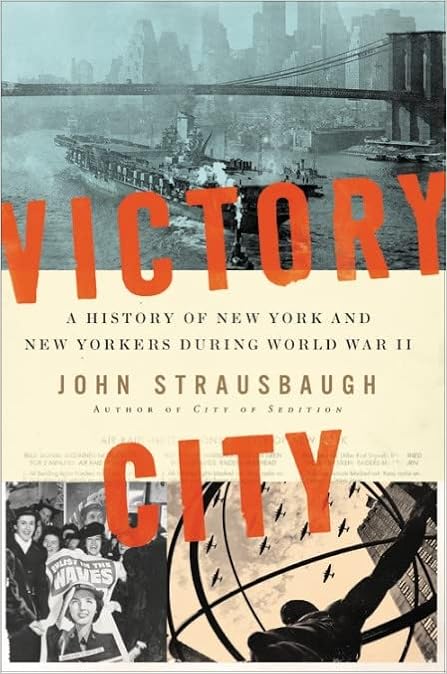
Victory City: A History of New York and New Yorkers during World War II
Category: Books
Review "With his previous books on Greenwich Village ( The Village ) and on New York in its paroxysm of copperhead treason during the Civil War ( City of Sedition ), John Strausbaugh has been taking a position as New York City's best biographer with a vengeance. VICTORY CITY as a work of scholarship and entertainment is the best victory yet in the series."― William Monahan, Academy Award-winning writer of The Departed and Kingdom of Heaven "With vivid characters and much colorful detail, John Strausbaugh's account brilliantly illuminates New York's dynamic role in the Second World War, as well as the ways the war forever changed the city and its people."― Philip Dray, award-winning author of The Fair Chase: The Epic Story of Hunting in America "Eight million stories and one war: The west side piers and the Jersey side of the Hudson and the Brooklyn docks are crowded with stevedores loading cargo ships, soldiers filing onto troop ships, wives and girlfriends waving goodbye. It's World War II in New York City, and John Strausbaugh carries us there in the pages of this extraordinary history."― Lucian Truscott IV, New York Times bestselling author of Heart of War "John Strausbaugh has woven a series of brilliant portraits -- isolationists, interventionists, pacifists, politicians, reporters, patriots, spies, and gangsters among them -- into a carefully detailed tapestry of New York from the 1930s through V-J Day. His vivid writing, sharp attention to detail, carefully modulated chapters, and sharp observations about the culture and the times combine to make Victory City an invaluable contribution to New York's and America's history."― Tom Lewis, author of The Hudson and Washington, a History "The action-crackling tale of Gotham at war and the trials behind the triumphalism. It's a weirder, more raucous, inspiring and heartbreaking saga than most recall: Nazi spies, homegrown Hitlerlites, a confrontational mayor, patriotic gangsters, powerful gossip columnists, juvenile delinquents, radical women, rations for everything (though everything's corrupt), and dire warnings, repeatedly unheeded, about the plight of Europe's Jews. Written in swinging prose shorn of propaganda and cant, Strausbaugh hits like the Atom Bomb-and that's a New York story, too."― Brian Berger, co-editor with Marahall Berman of New York Calling and author of Brooklyn Confidential "Strausbaugh gives us history as a crazy quilt rather than as the forgone conclusion it sometimes seems...[A] portrait of an amazingly dynamic, chaotic, trepidation-filled time."― The New York Times Book Review "In VICTORY CITY, John Stausbaugh...brings a dizzying array of events to life through the individuals at their heart. The parade of New York's wartime characters seems unending and always fascinating....The book will delight armchair historians, providing an entertaining overview of the era...Strausbaugh's galloping prose makes VICTORY CITY a compulsively engaging read...[a] compelling ride through wartime New York and beyond."― The Washington Post "[A] panoramic view of a great city at the height of its power. The parade of colorful anecdotes and character sketches, presented in a brash and sometimes sassy style, makes this an entertaining read. [VICTORY CITY] is a pleasant visit to a confident and powerful city helping to lead its nation to victory in a global conflict, conducted by a witty and knowledgeable guide. A passionate love letter to a city and era that have long since faded away."― Kirkus "A compelling read about a fascinatingly rich period."― Booklist "Strausbaugh likes to tell big stories about New York -- and he tells them very well. Victory City is grounded in the same thorough scholarly research and literary flair [as] The Village ...remarkable."― New York Journal of Books "Brilliantly evocative. Even people...who remember the wartime years will find fascinating new details on nearly every page. And for younger readers, the book will be a revelation."― Commentary Magazine "Strausbaugh delivers a lively chronicle of New York City during the 1930s and '40s...The narrative sweeps in New York City's larger-than-life mayor Fiorello La Guardia, Nazi spies and saboteurs, atomic scientists, poets, and gangsters. This well-informed and vibrant history captures a pivotal era in deep detail."― Publishers Weekly About the Author John Strausbaugh has been writing about the culture and history of New York City for a quarter of a century. City of Sedition , his singular history of New York City's role in and during the Civil War, won the Fletcher Pratt Award for Best Non-Fiction Book of 2016; The Village , his epic history of Greenwich Village, has been widely praised and was selected as one of Kirkus Review 's best books of the year (2013). His previous books include Black Like You , a history of blackface minstrelsy; and E: Reflections on the Birth of the Elvis Faith .
Features: From John Strausbaugh, author of | City of Sedition | and | The Village | , comes the definitive history of Gotham during the World War II era. | New York City during World War II wasn't just a place of servicemen, politicians, heroes, G.I. Joes and Rosie the Riveters, but also of quislings and saboteurs; of Nazi, Fascist, and Communist sympathizers; of war protesters and conscientious objectors; of gangsters and hookers and profiteers; of latchkey kids and bobby-soxers, poets and painters, atomic scientists and atomic spies. While the war launched and leveled nations, spurred economic growth, and saw the rise and fall of global Fascism, New York City would eventually emerge as the new capital of the world. From the Gilded Age to VJ-Day, an array of fascinating New Yorkers rose to fame, from Mayor Fiorello La Guardia to Franklin and Eleanor Roosevelt, Langston Hughes to Joe Louis, to Robert Moses and Joe DiMaggio.  In Victory City, John Strausbaugh returns to tell the story of New York City's war years with the same richness, depth, and nuance he brought to his previous books, | City of Sedition | and | The Village | , providing readers with a groundbreaking new look into the greatest city on earth during the most transformative -- and costliest -- war in human history.